Danby Village Historic District

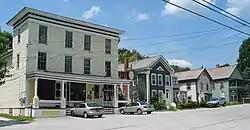
Main Street

The Danby Village Historic District encompasses much of the town center of Danby, Vermont. It is centered on a stretch of Main Street, roughly between Depot Street and Brook Road. The village has a cohesive collection of mid-19th century architecture, mostly residential, with a modest number of later additions. The district was listed on the National Register of Historic Places in 1983.